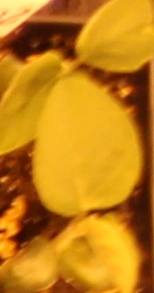
Label: Soybean